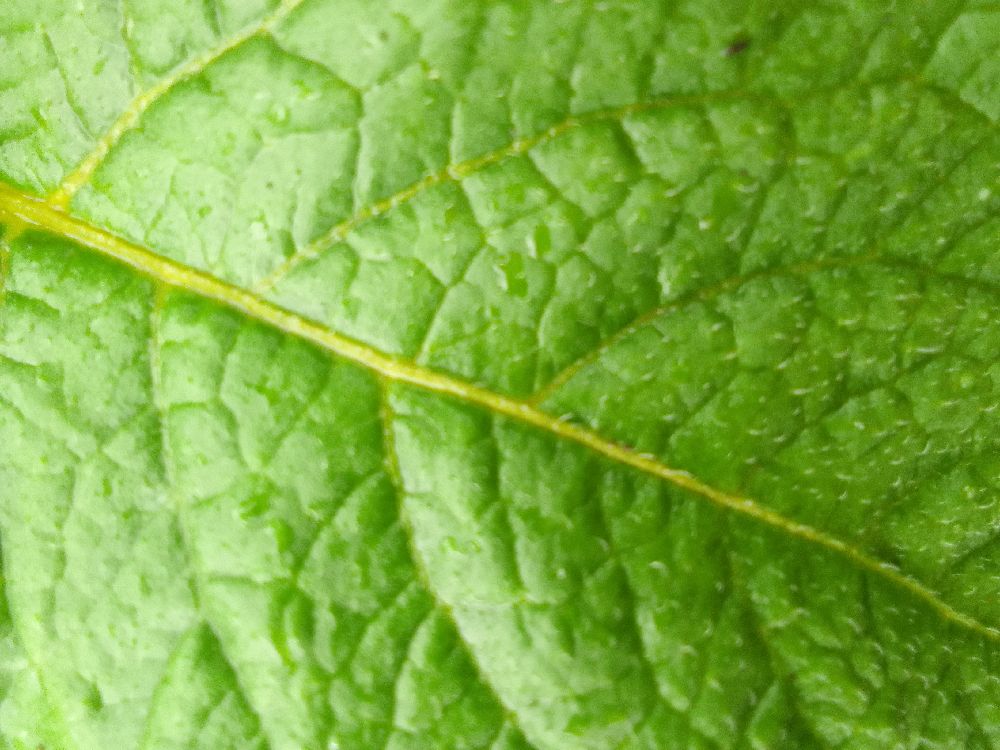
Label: Healthy